Savannah Region

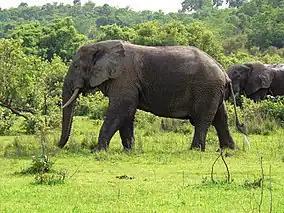
Elephants at Mole National Park

It is one of the main grain and tuber producing areas in Ghana. Harnessing these particularly will help to create employment and reduce poverty. The Region has about 2.69 million hectares of land under cropping and livestock rearing.